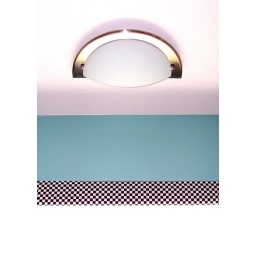
A shot taken in my kitchen, just above the sink window with the 3pm sun.